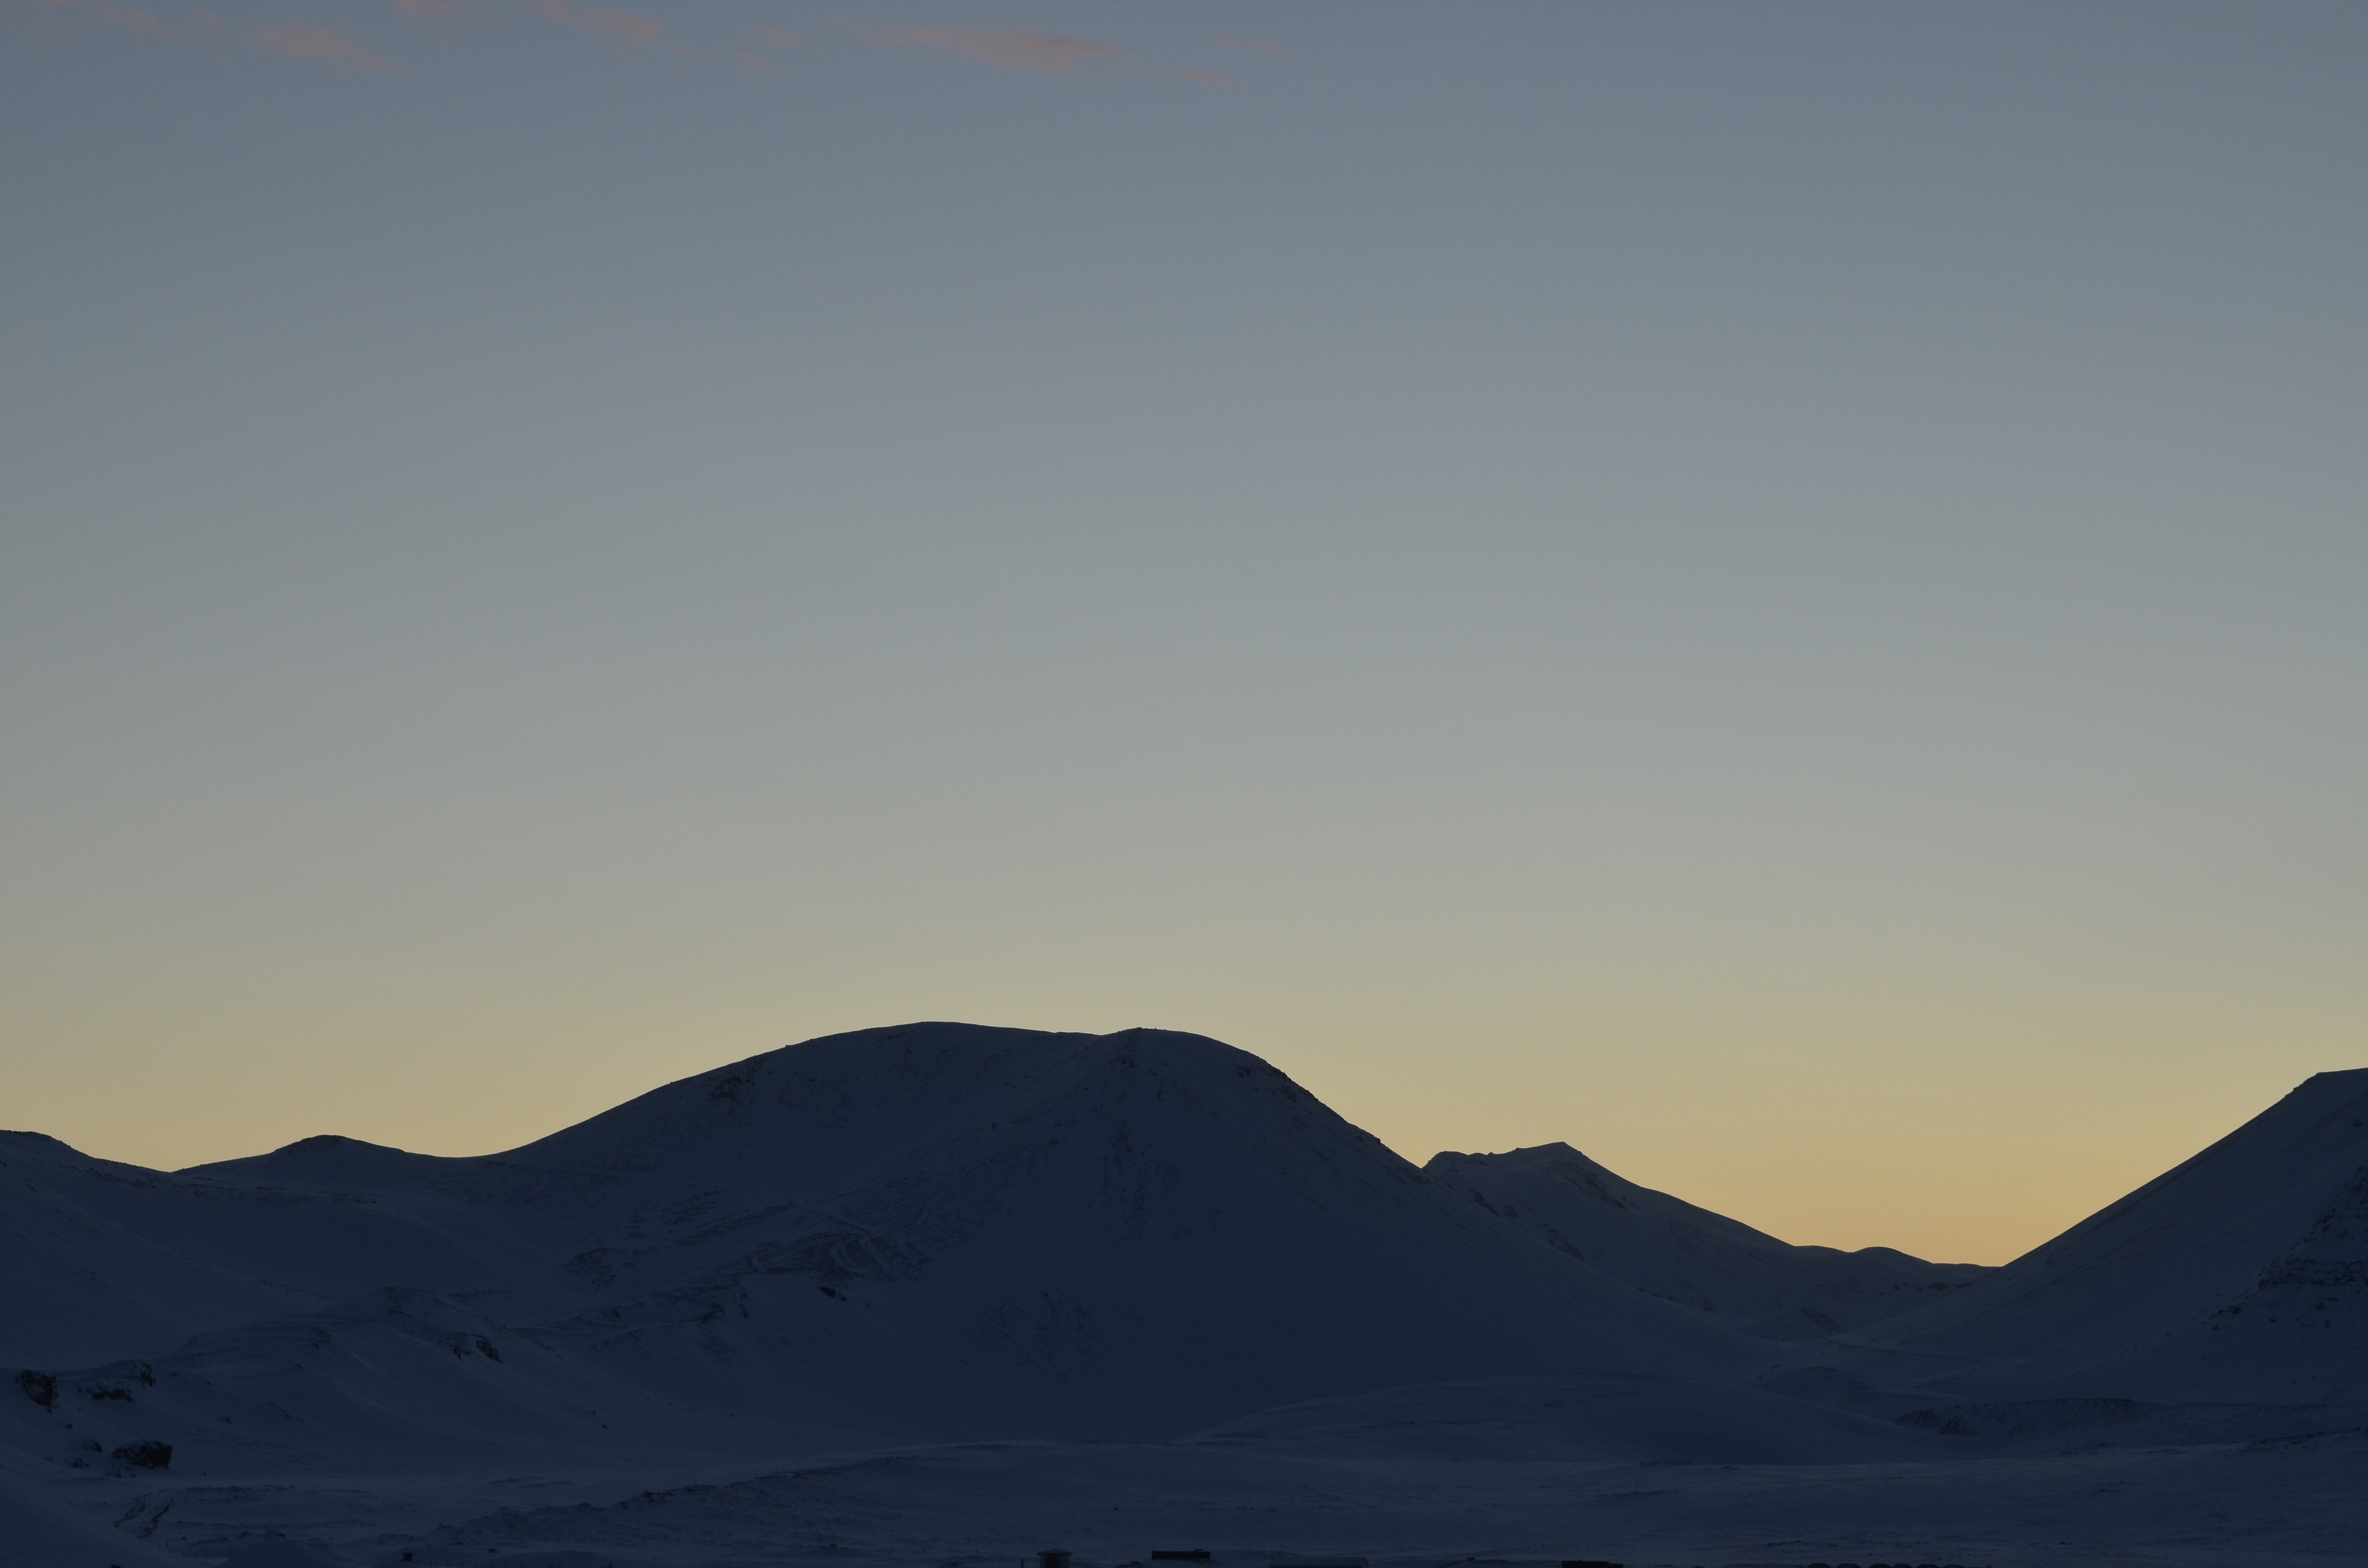
landscape, horizon, mountain, snow, cloud, sky, sunrise, sunset, sunlight, morning, hill, desert, dawn, valley, mountain range, dusk, plateau, landform, natural environment, geographical feature, atmospheric phenomenon, mountainous landforms